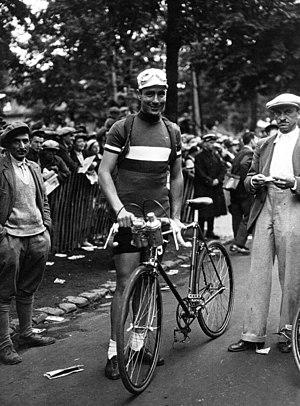
Raffaele Di Paco est un coureur cycliste italien, professionnel dans les années 1930.